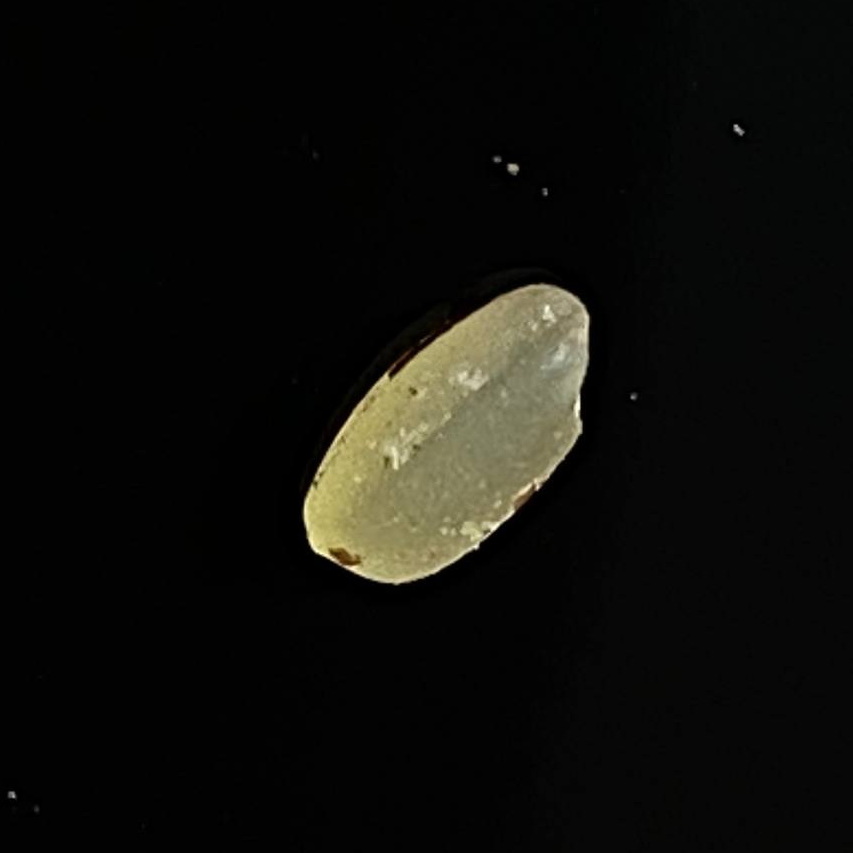
Rice variety: Lal_Aush